Munichia

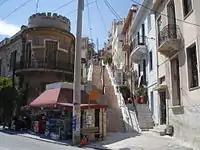
View of Kastella.

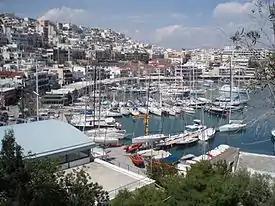
Mikrolimano

Munichia or Munychia is the ancient Greek name for a steep hill ( high) in Piraeus, Greece, known today as Kastella (Καστέλλα).